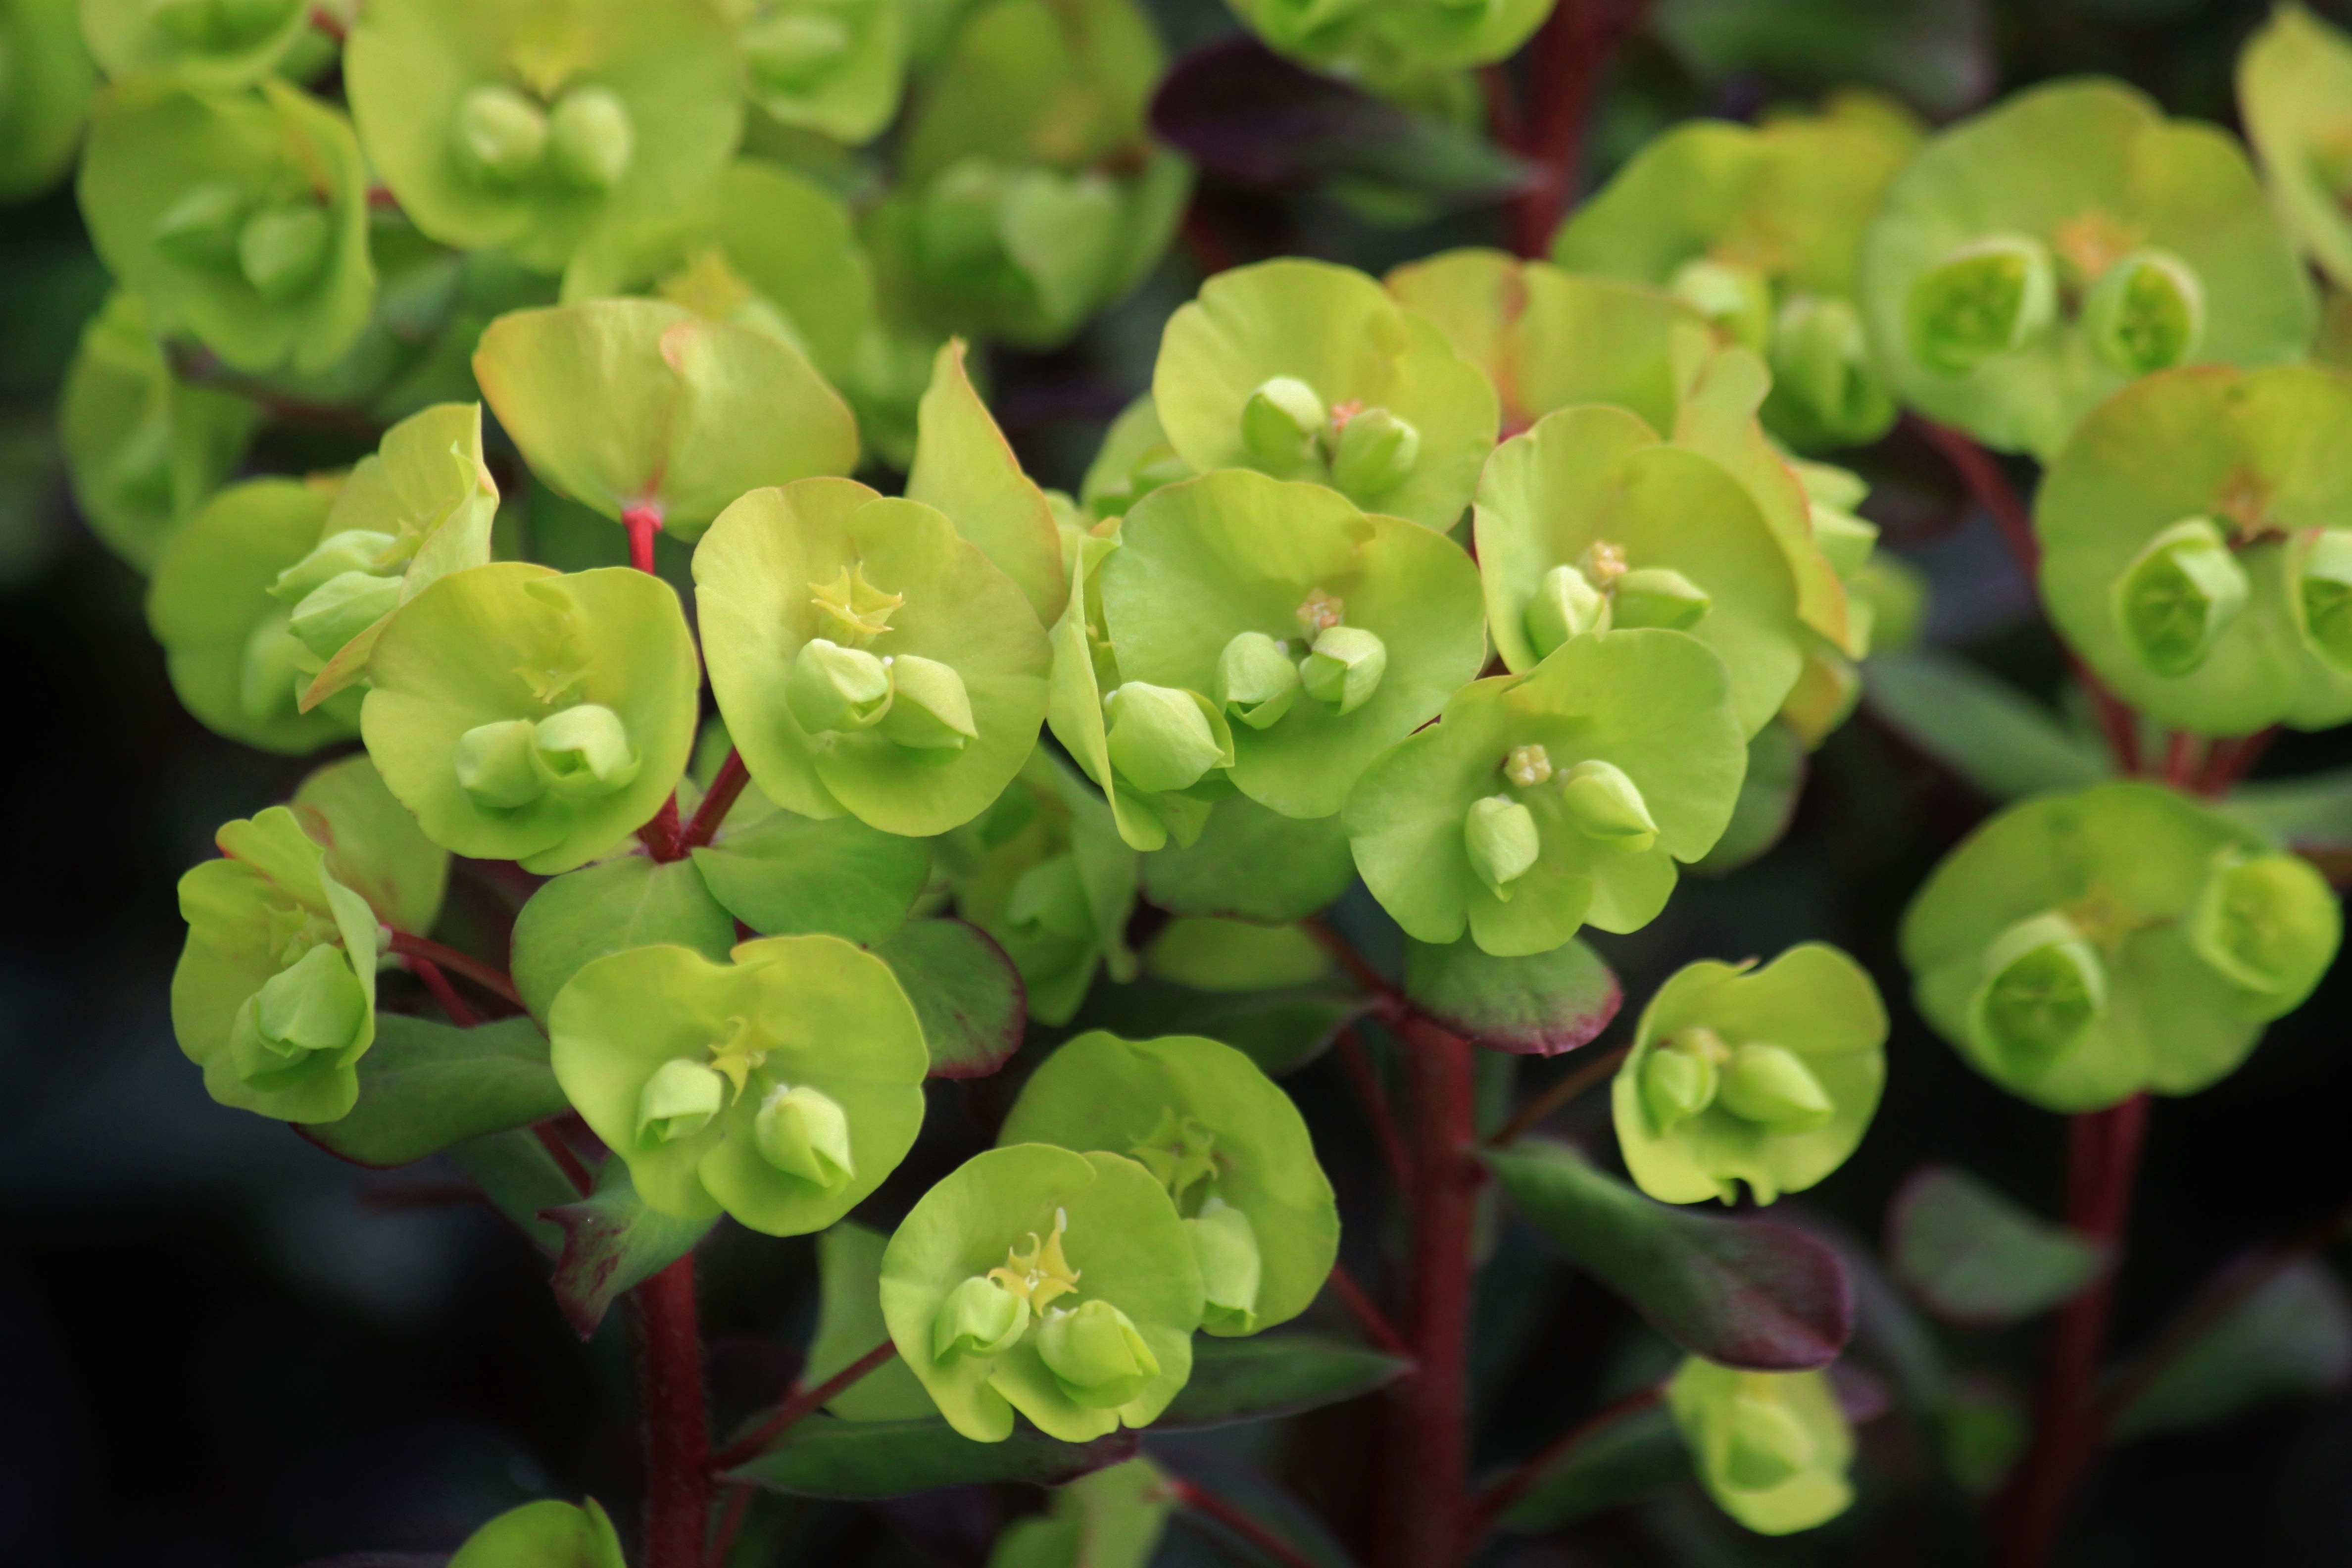
nature, blossom, structure, plant, flower, bloom, spring, green, botany, garden, flora, wildflower, flowers, shrub, filigree, light green, macro photography, ornamental plant, garden plant, shades of green, leaf structures, flowering plant, inflorescences, bright green, spurge family, spurge, annual plant, land plant